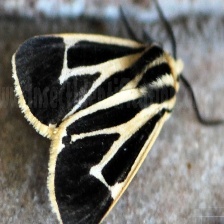
Species: GARDEN TIGER MOTH